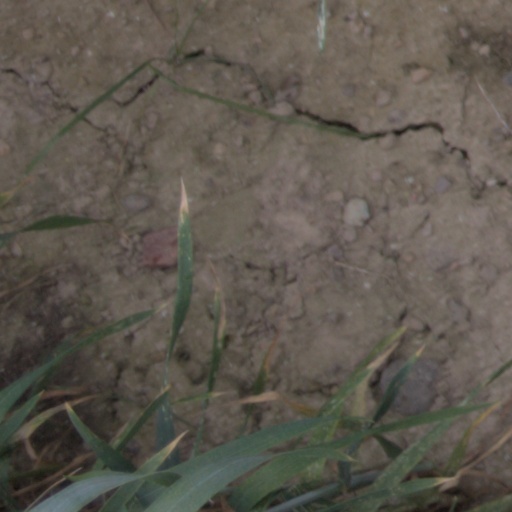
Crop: wheat